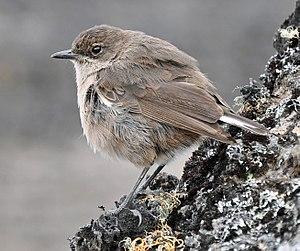
Le Traquet afroalpin est une espèce de passereau de la famille des Muscicapidae. Il est le principal pollinisateur du lobélia du Mont Kenya.
Le Kilimandjaro ou Kilimanjaro est une montagne située dans le Nord-Est de la Tanzanie et composée de trois volcans : le Shira à l'ouest, culminant à 3 962 mètres d'altitude, le Mawenzi à l'est, s'élevant à 5 149 mètres d'altitude, et le Kibo, le plus récent géologiquement, situé entre les deux autres et dont le pic Uhuru à 5 891,8 mètres d'altitude constitue le point culminant de l'Afrique. Outre cette caractéristique, le Kilimandjaro est connu pour sa calotte glaciaire sommitale en phase de retrait accéléré depuis le début du XXᵉ siècle et qui devrait disparaître totalement d'ici 2030 à 2050. La baisse des précipitations neigeuses qui en est responsable est souvent attribuée au réchauffement climatique mais la déforestation est également un facteur majeur. Ainsi, malgré la création du parc national en 1973 et alors même qu'elle joue un rôle essentiel dans la régulation bioclimatique du cycle de l'eau, la ceinture forestière continue à se resserrer.